The Many Saints of Newark

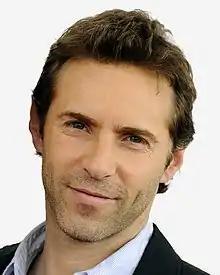
Alessandro Nivola stars as Dickie Moltisanti

In November 2018, Alessandro Nivola was cast to star in the film as Dickie Moltisanti, the father of Christopher Moltisanti. Dickie never appeared in the show despite being mentioned, though Chase did not have any plans to feature the character physically then. In January 2019, while discussing the 20th anniversary of the series, Chase revealed that a young Tony Soprano would appear in the film. Jon Bernthal, Vera Farmiga, Corey Stoll and Billy Magnussen were added to the cast that same month.